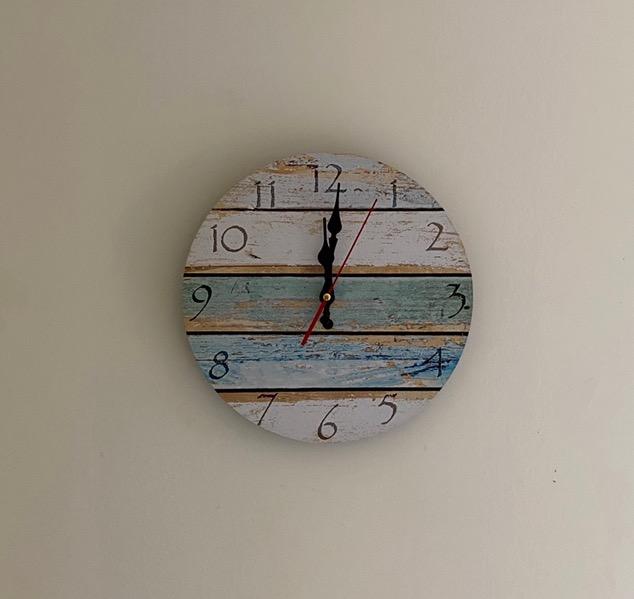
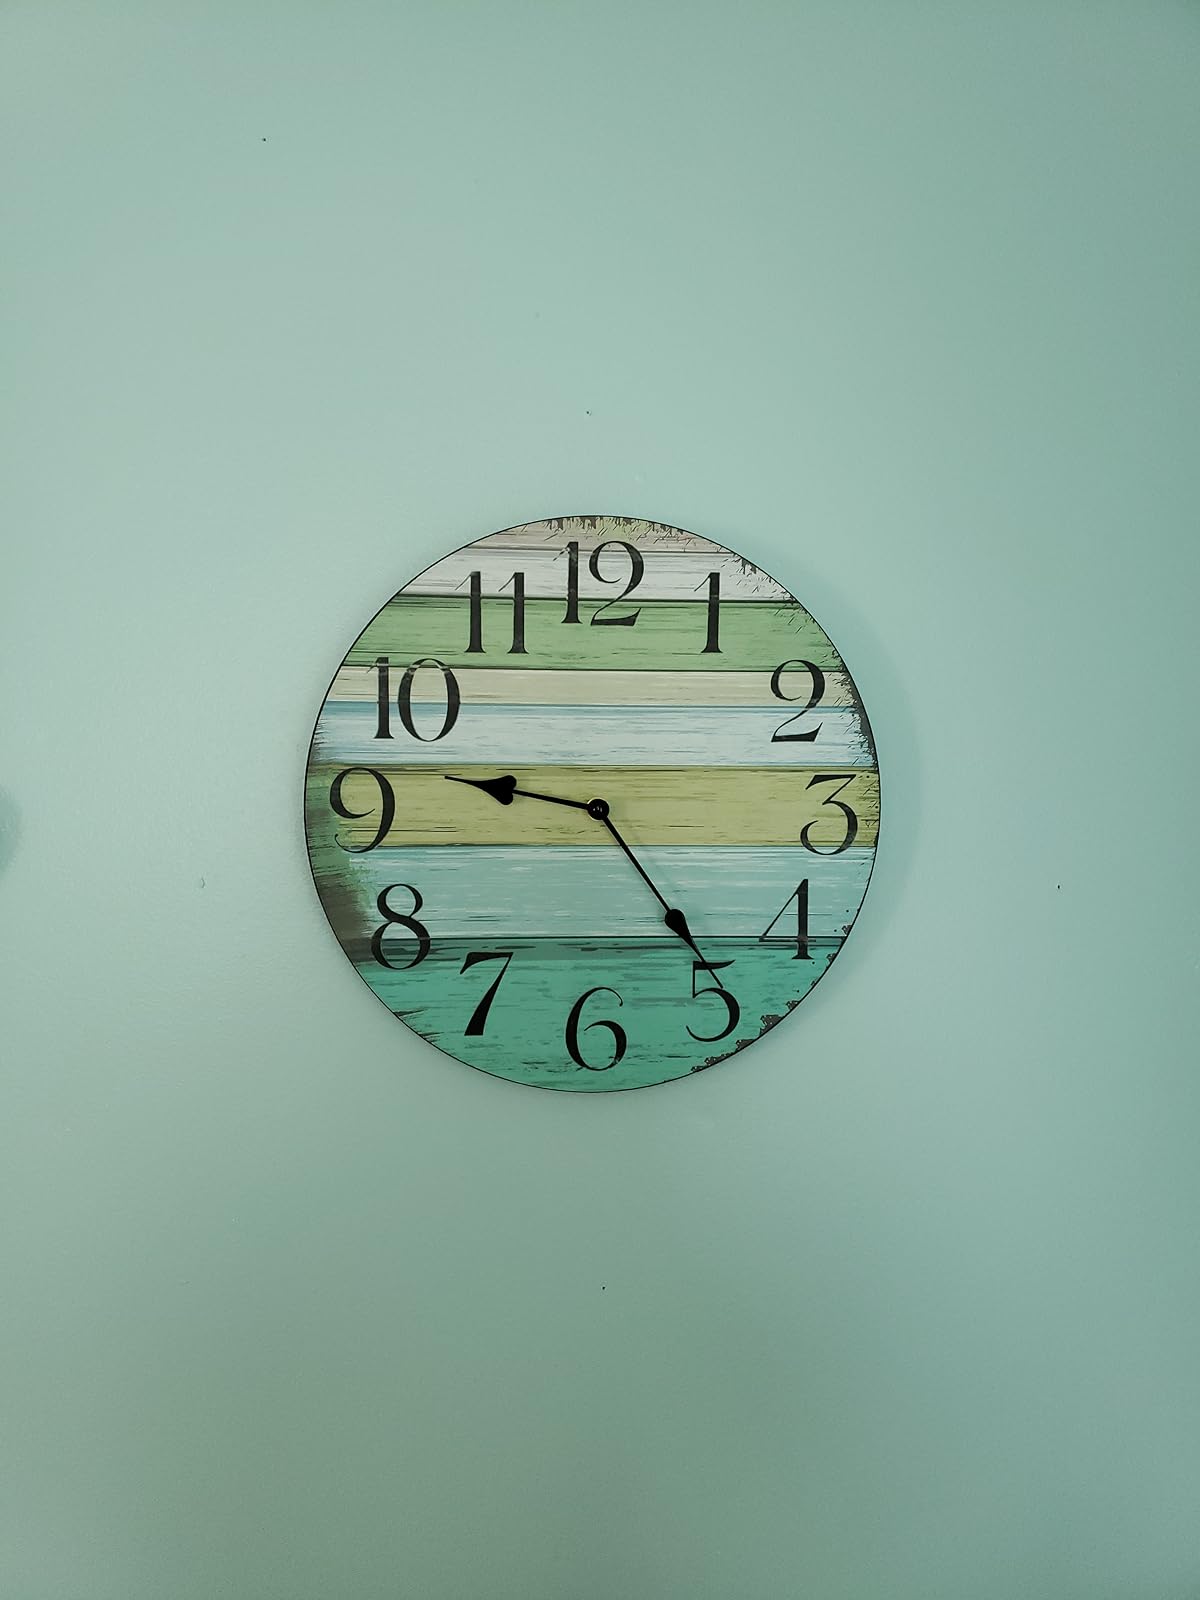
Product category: clock
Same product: no